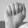
ASL letter: A